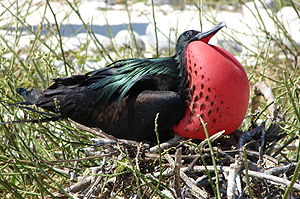
Stor fregatfugl
Stor fregatfugl er en tropisk fregatfugl.